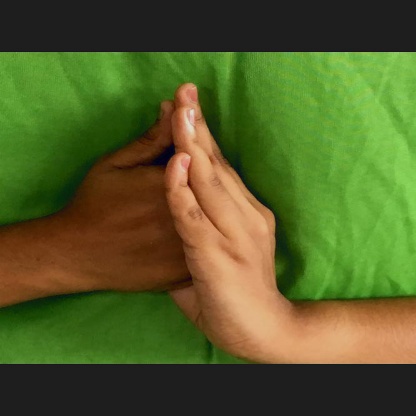
Mudra: Shanka